Al Udeid Air Base

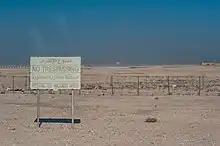
A "no trespassing" sign at Al Udeid Air Base

Al Udeid Air Base is the main headquarters for the Qatar Emiri Air Force, although some of its squadrons are based at Doha International Airport among others.